African Wildlife Foundation

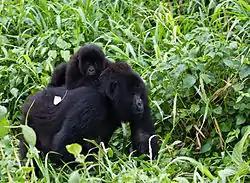
Mountain gorillas in Virunga National Park, Democratic Republic of the Congo

The Virunga landscape is an area of volcanic highlands around the point where Uganda, Rwanda and the Democratic Republic of the Congo meet. Virunga is home to the last 700 mountain gorillas in the world. It includes the Mgahinga Gorilla National Park in Uganda, where AWF opened a visitor center in July 2006.